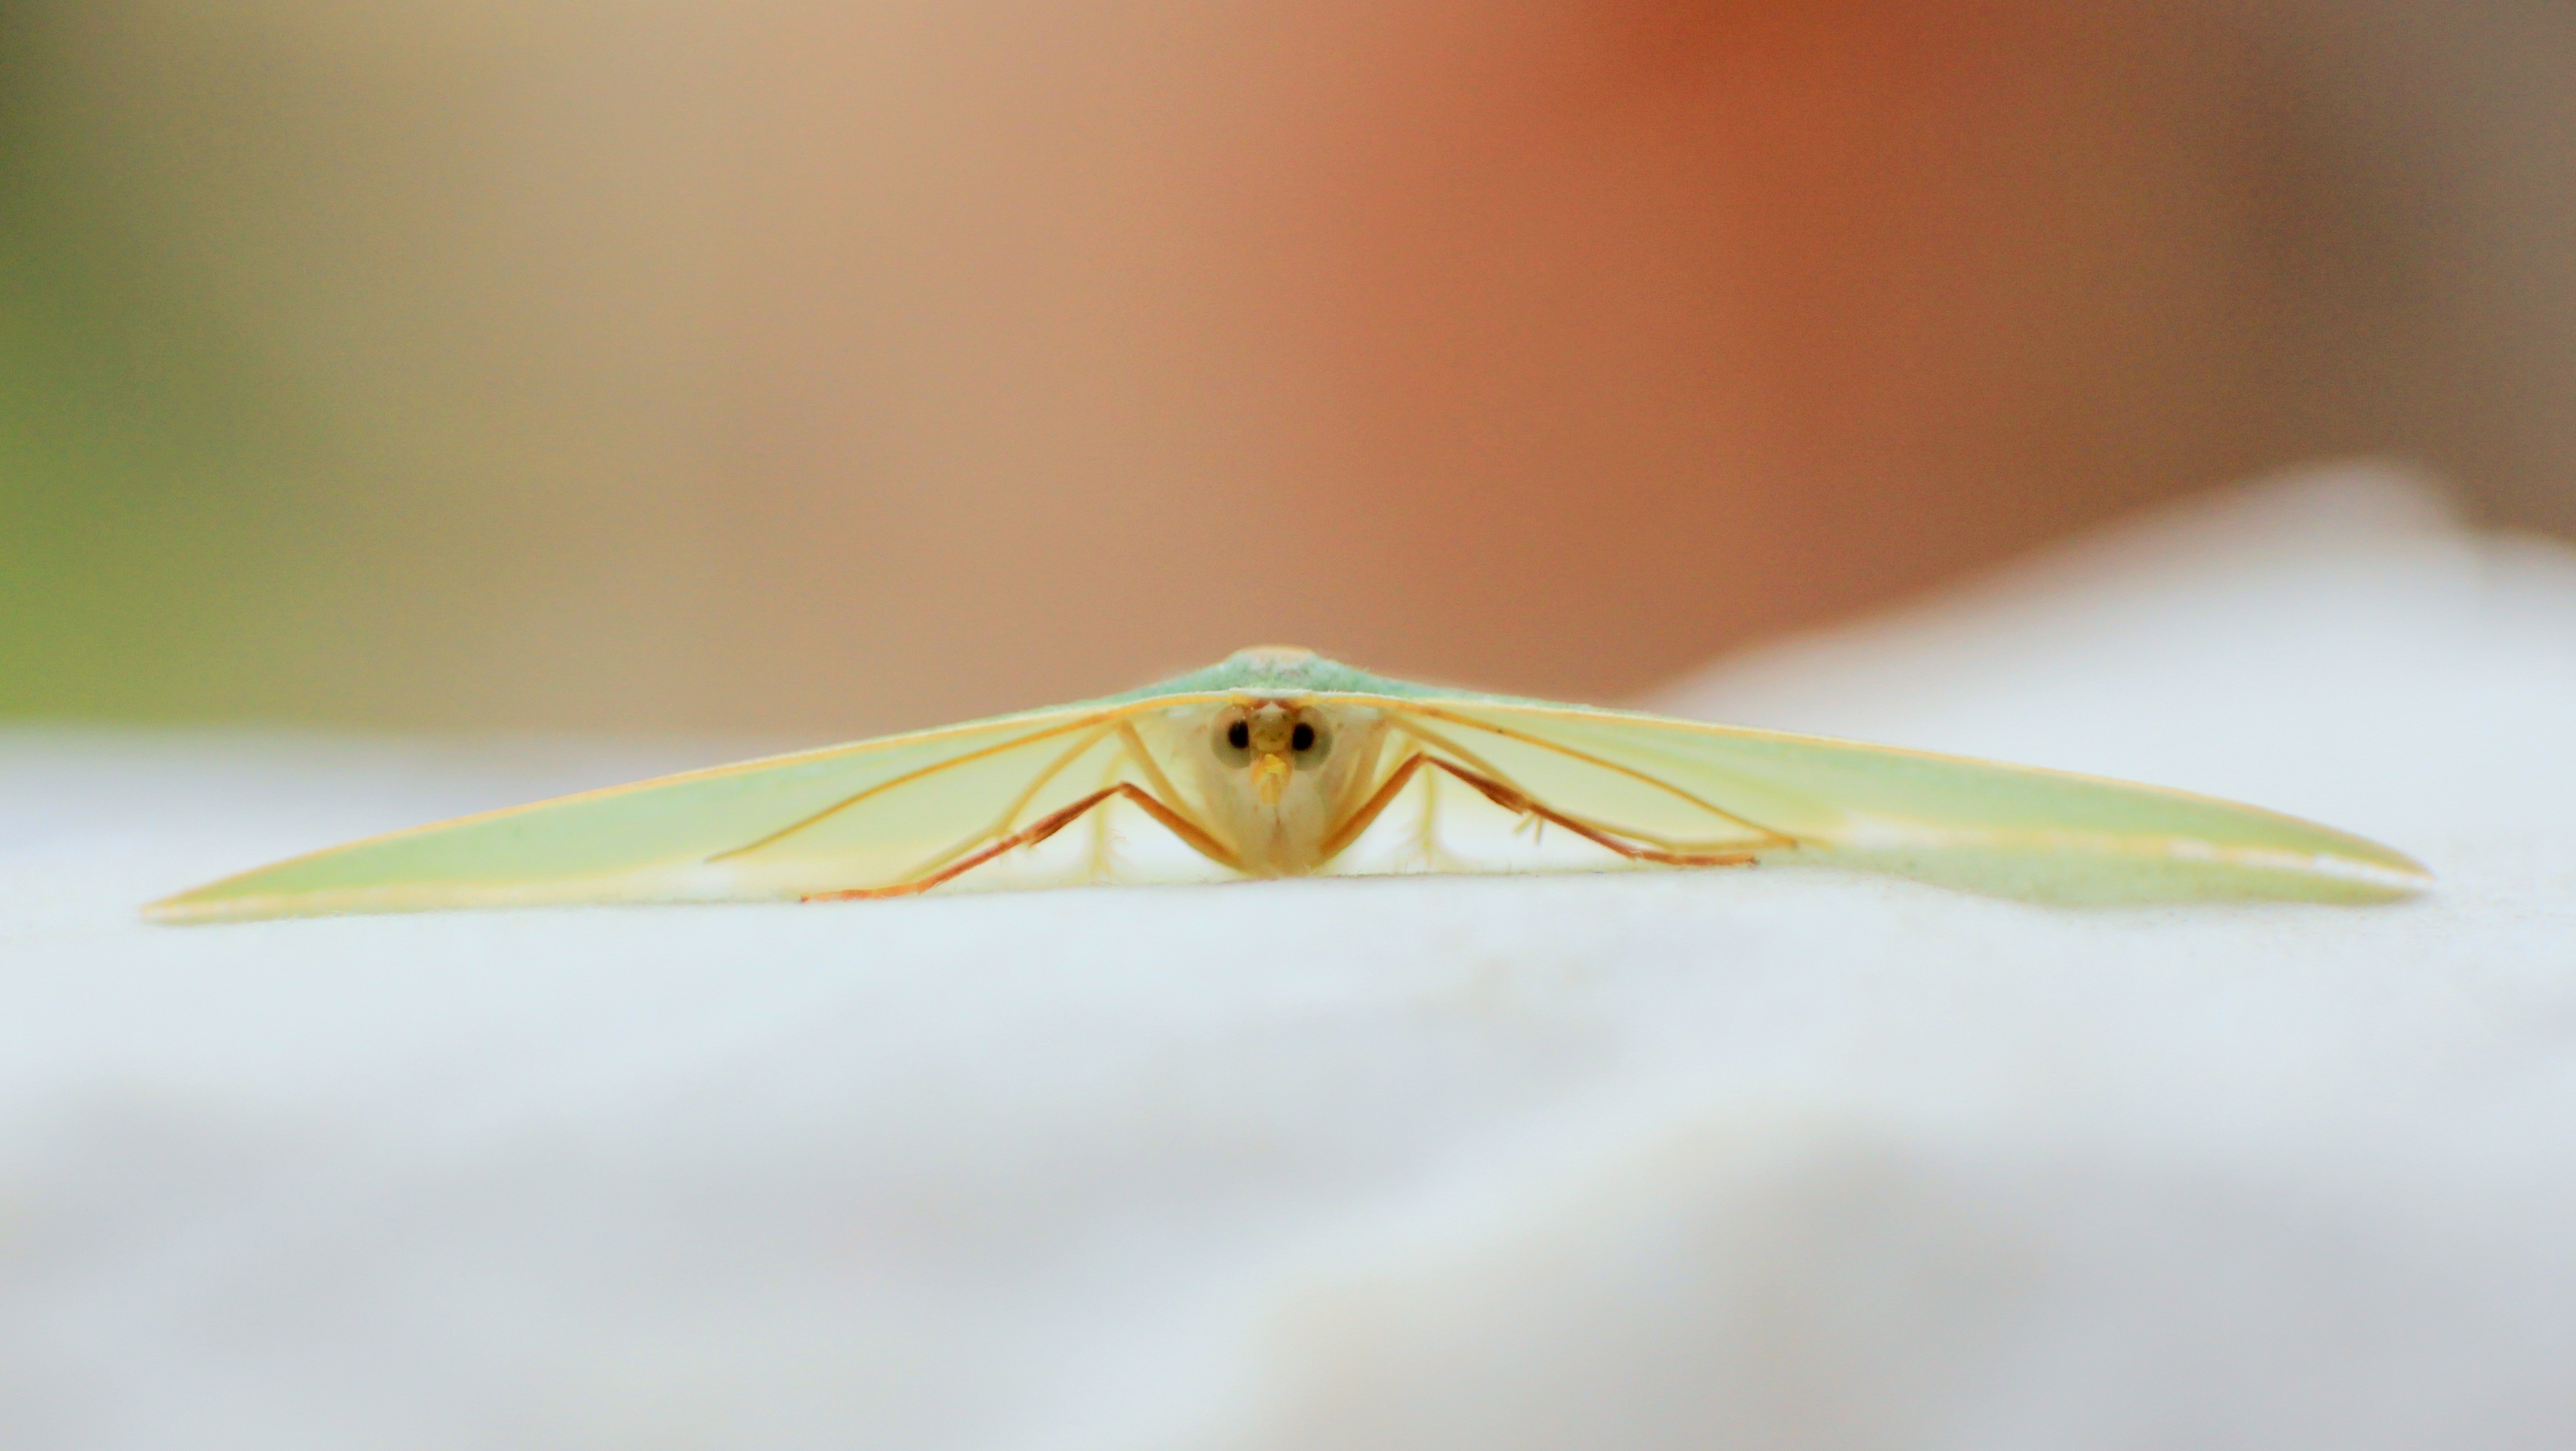
wing, photography, sweet, leaf, green, insect, macro, balance, small, moth, butterfly, yellow, close, fauna, invertebrate, close up, symmetry, dragonfly, look, beauty, reverse, macro photography, arthropod, dragonflies and damseflies, moths and butterflies, reverse ring